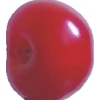
Label: cherry_sour